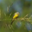
Label: bird